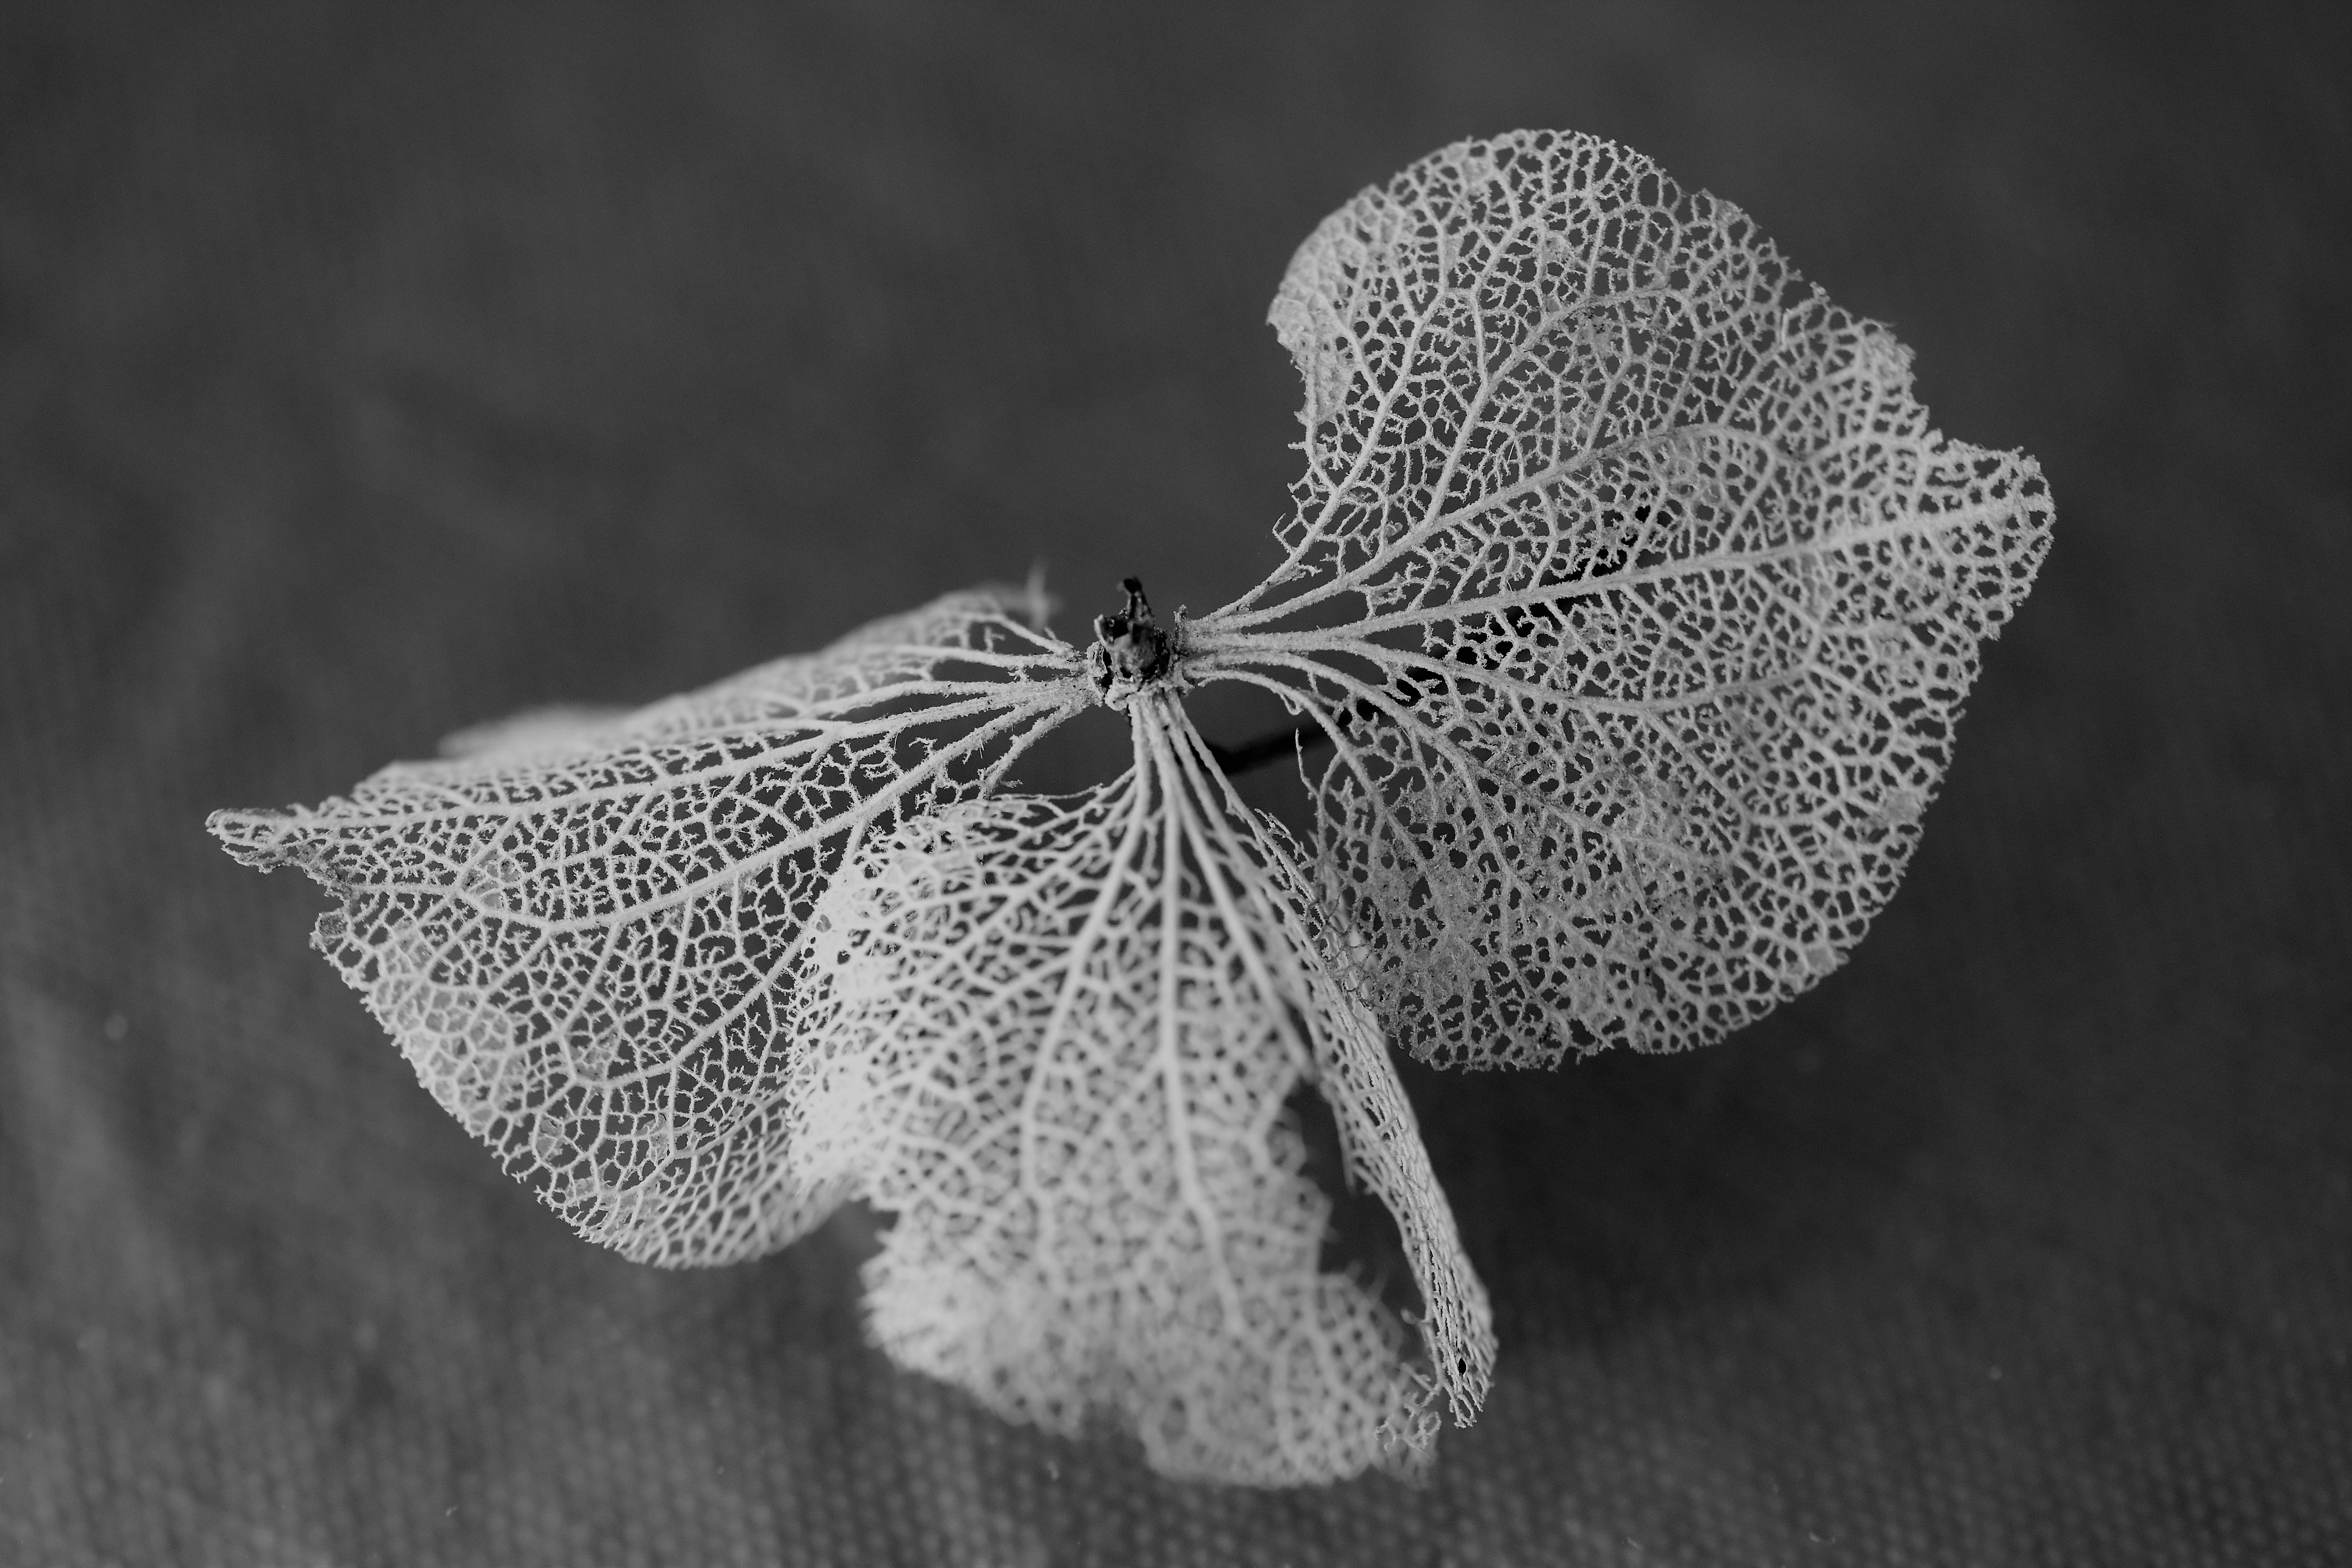
nature, blossom, black and white, plant, white, photography, leaf, flower, petal, bloom, frost, pattern, insect, autumn, dried, monochrome, close, flora, still life, invertebrate, close up, macro photography, trockenblume, monochrome photography, moths and butterflies